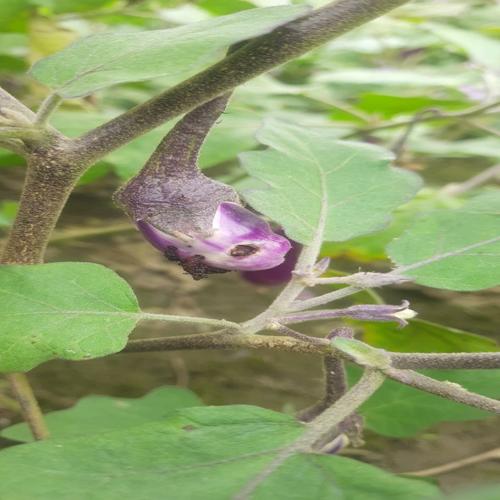
Label: Shoot and Fruit Borer